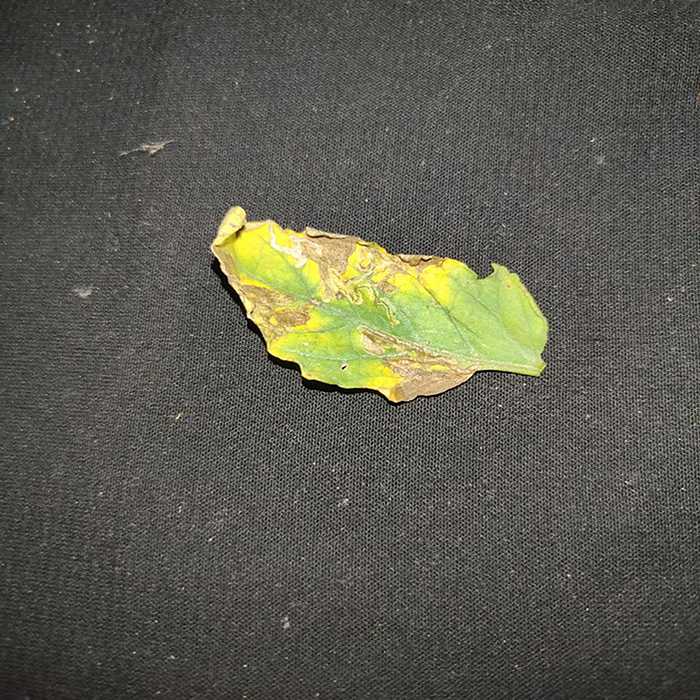
Plant: Tomato
Label: Tomato Bacterial spot